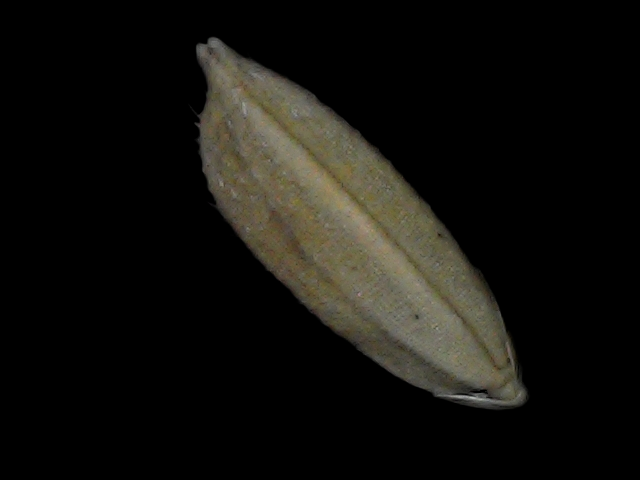
Rice variety: Bd93